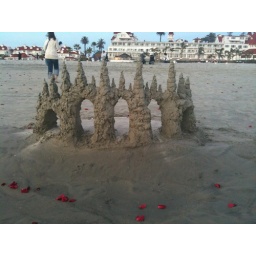
sand castle by a professional. coronado beach